Ryōgoku Bridge

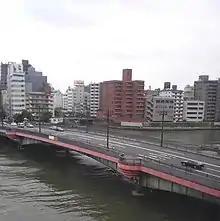
Ryōgoku Bridge (c. 2005)

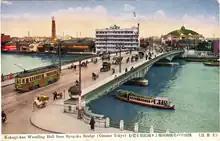
Ryōgoku Bridge and Ryōgoku Kokugikan in 1935

The is a bridge in Tokyo built in 1659 spanning the Sumida River just upstream of its confluence with the Kanda River. Its name, meaning "two provinces", came from its joining Edo (the forerunner of Tokyo in Musashi Province) and Shimōsa Province. The neighborhood at the east end of the bridge, Ryōgoku, derived its name from that of the bridge. The bridge featured in the 2015 "anime" ""Miss Hokusai"".